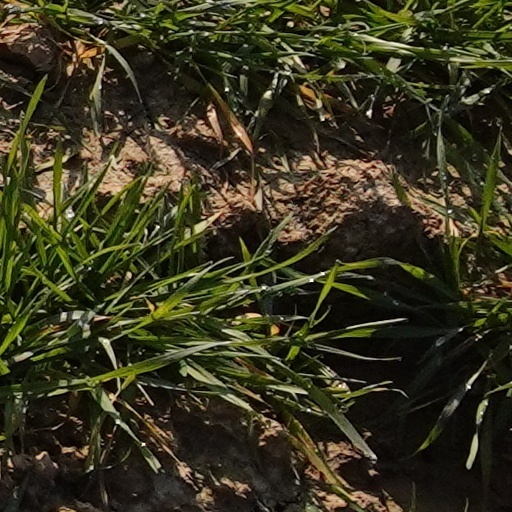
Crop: wheat